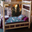
Label: bed